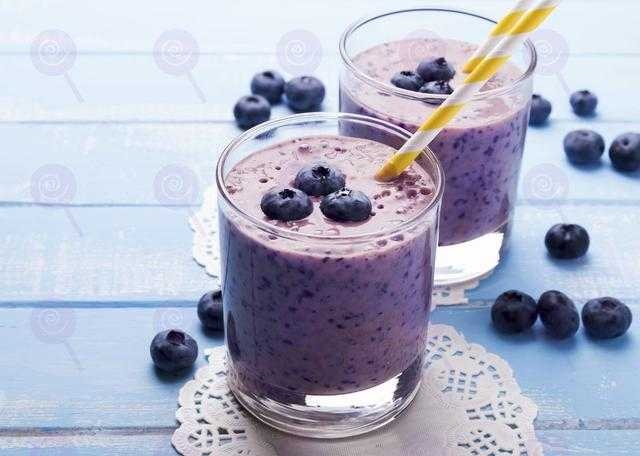
Label: Blueberry